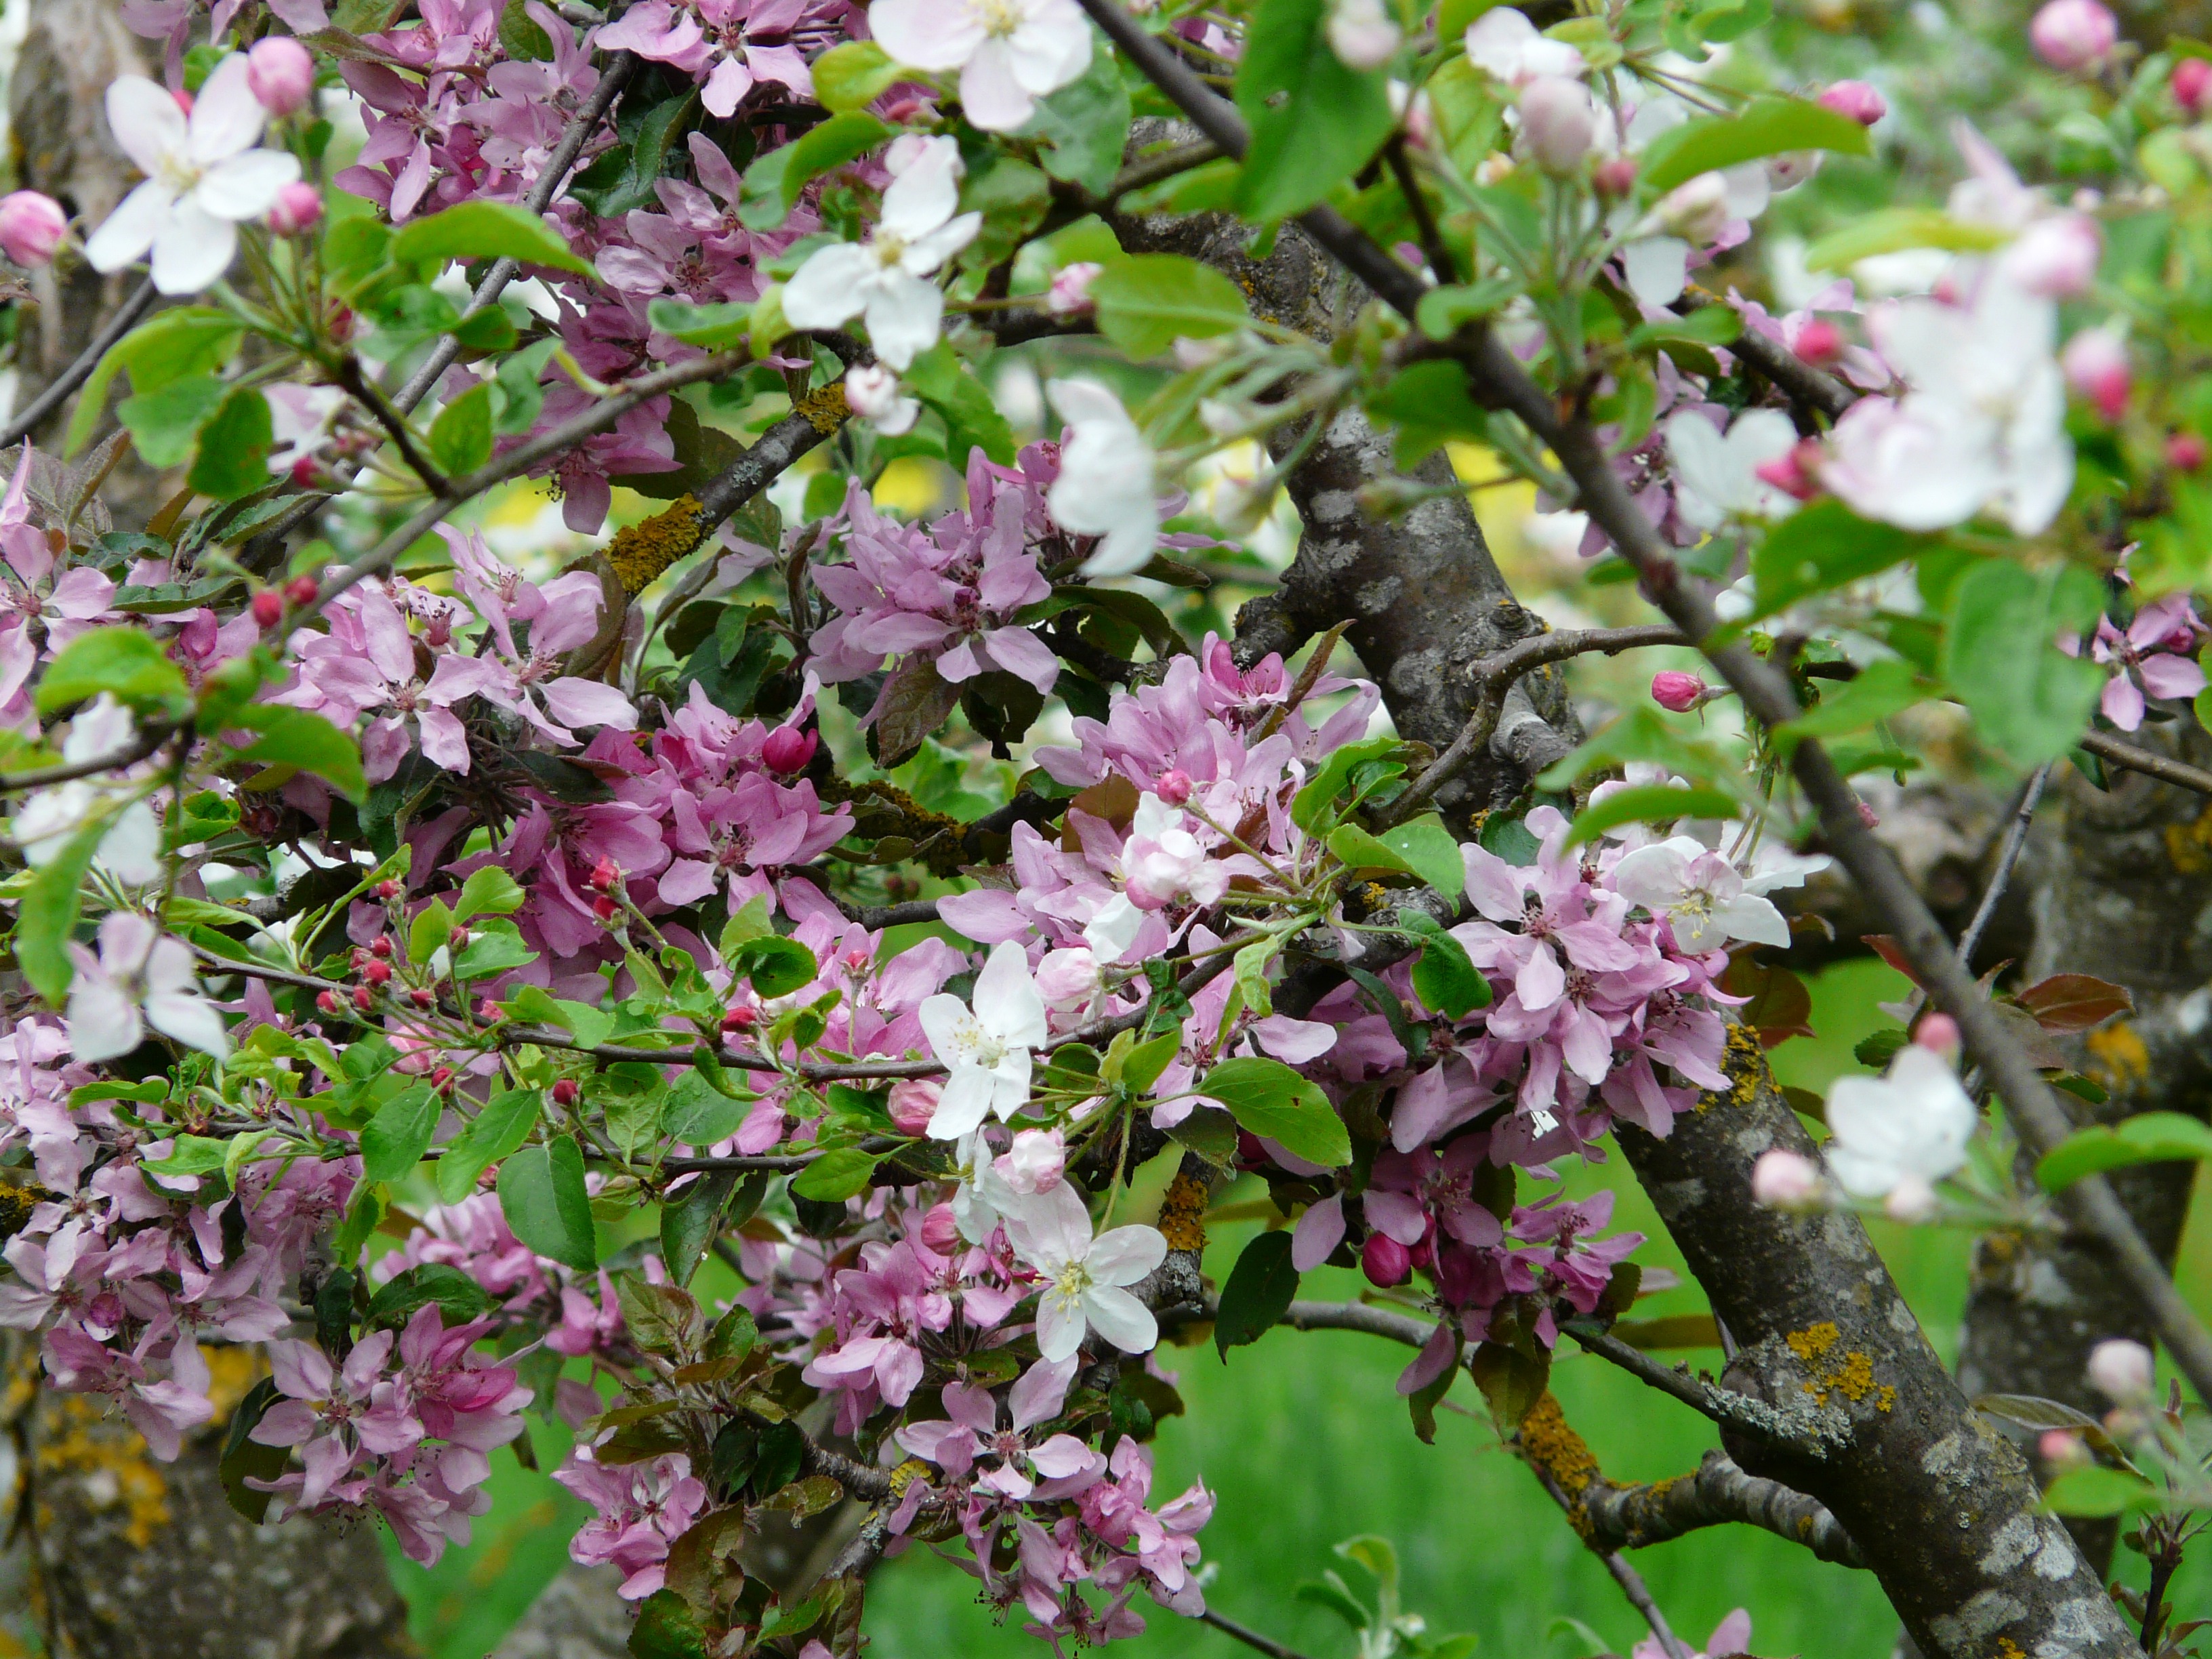
tree, branch, blossom, plant, white, flower, bloom, spring, red, produce, botany, garden, pink, flora, wildflower, leaves, shrub, violet, smell, beautiful, lilac, apple tree, bl tenmeer, flowering plant, malus, apple blossoms, woody plant, land plant, breckland thyme